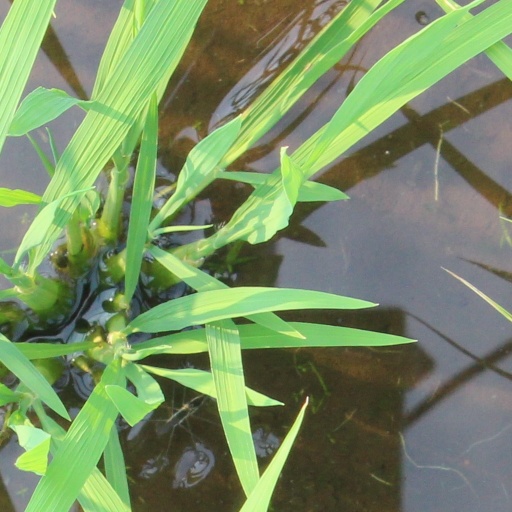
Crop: rice